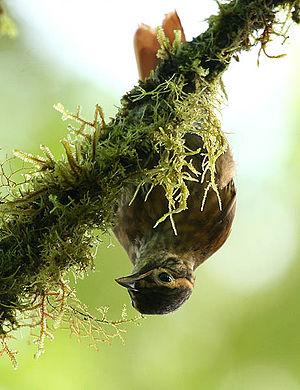
L'Anabate à lunettes est une espèce de passereaux de la famille des Furnariidae.
Le genre Anabacerthia regroupe trois espèces de passereaux appartenant à la famille des Furnariidae.